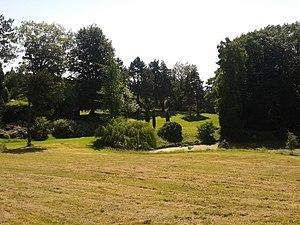
Parc arboretum du manoir aux loups, w:Halluin, classé jardin remarquable
Le parc arboretum du manoir aux loups est un parc de 5 hectares situé à Halluin, dans le Nord, près de la frontière belge. Il est aménagé en arboretum par la famille Carissimo, propriétaire du domaine, en 1933.